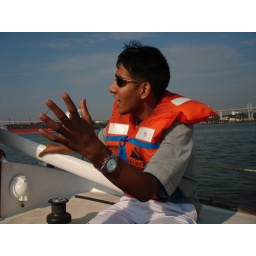
Thats Me, on the sailboat in the middle of water